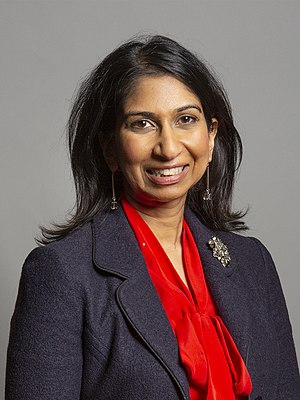
Kabinet (Storbritannien) / Nuværende kabinet
I britisk politik er kabinettet det kollektivt besluttende organ, der repræsenterer Hendes Majestæts regering og som består af premierministeren og omkring 22 ministre af kabinetsrang. Kabinettet sammenlignes begrebsmæssigt oftest med en regering, men der er den betydelige forskel, at ikke alle regeringens ministre har en plads i kabinettet.